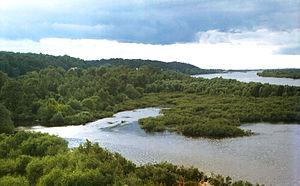
Cet article recense les zones humides de Biélorussie concernées par la convention de Ramsar.
La rivière Pripiat ou le Pripet est un cours d'eau d'Europe de l'Est qui arrose l'Ukraine et la Biélorussie, puis revient en Ukraine où il se jette dans le Dniepr.